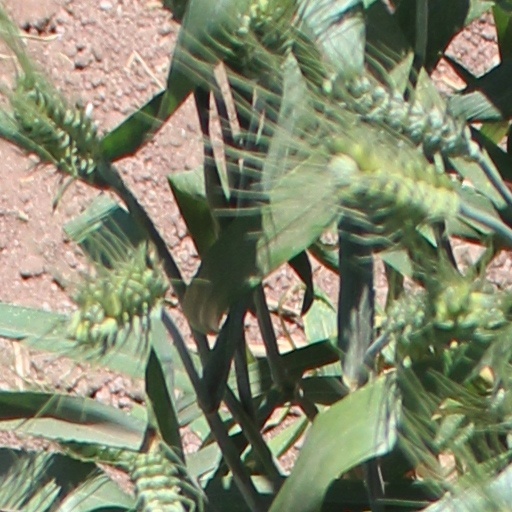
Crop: wheat